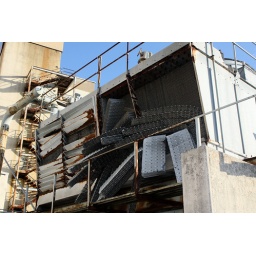
A shot of the water chiller on the roof of the parking garage. It is in really bad shape.